John Loudon (politician)

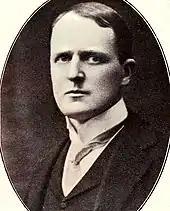
John Loudon

John Loudon (18 March 1866 – 11 November 1955) was a Dutch diplomat and minister of foreign affairs during the First World War. He was a moderate liberal.